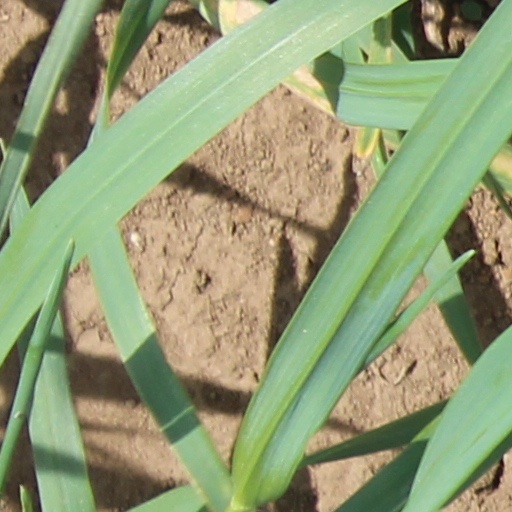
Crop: wheat